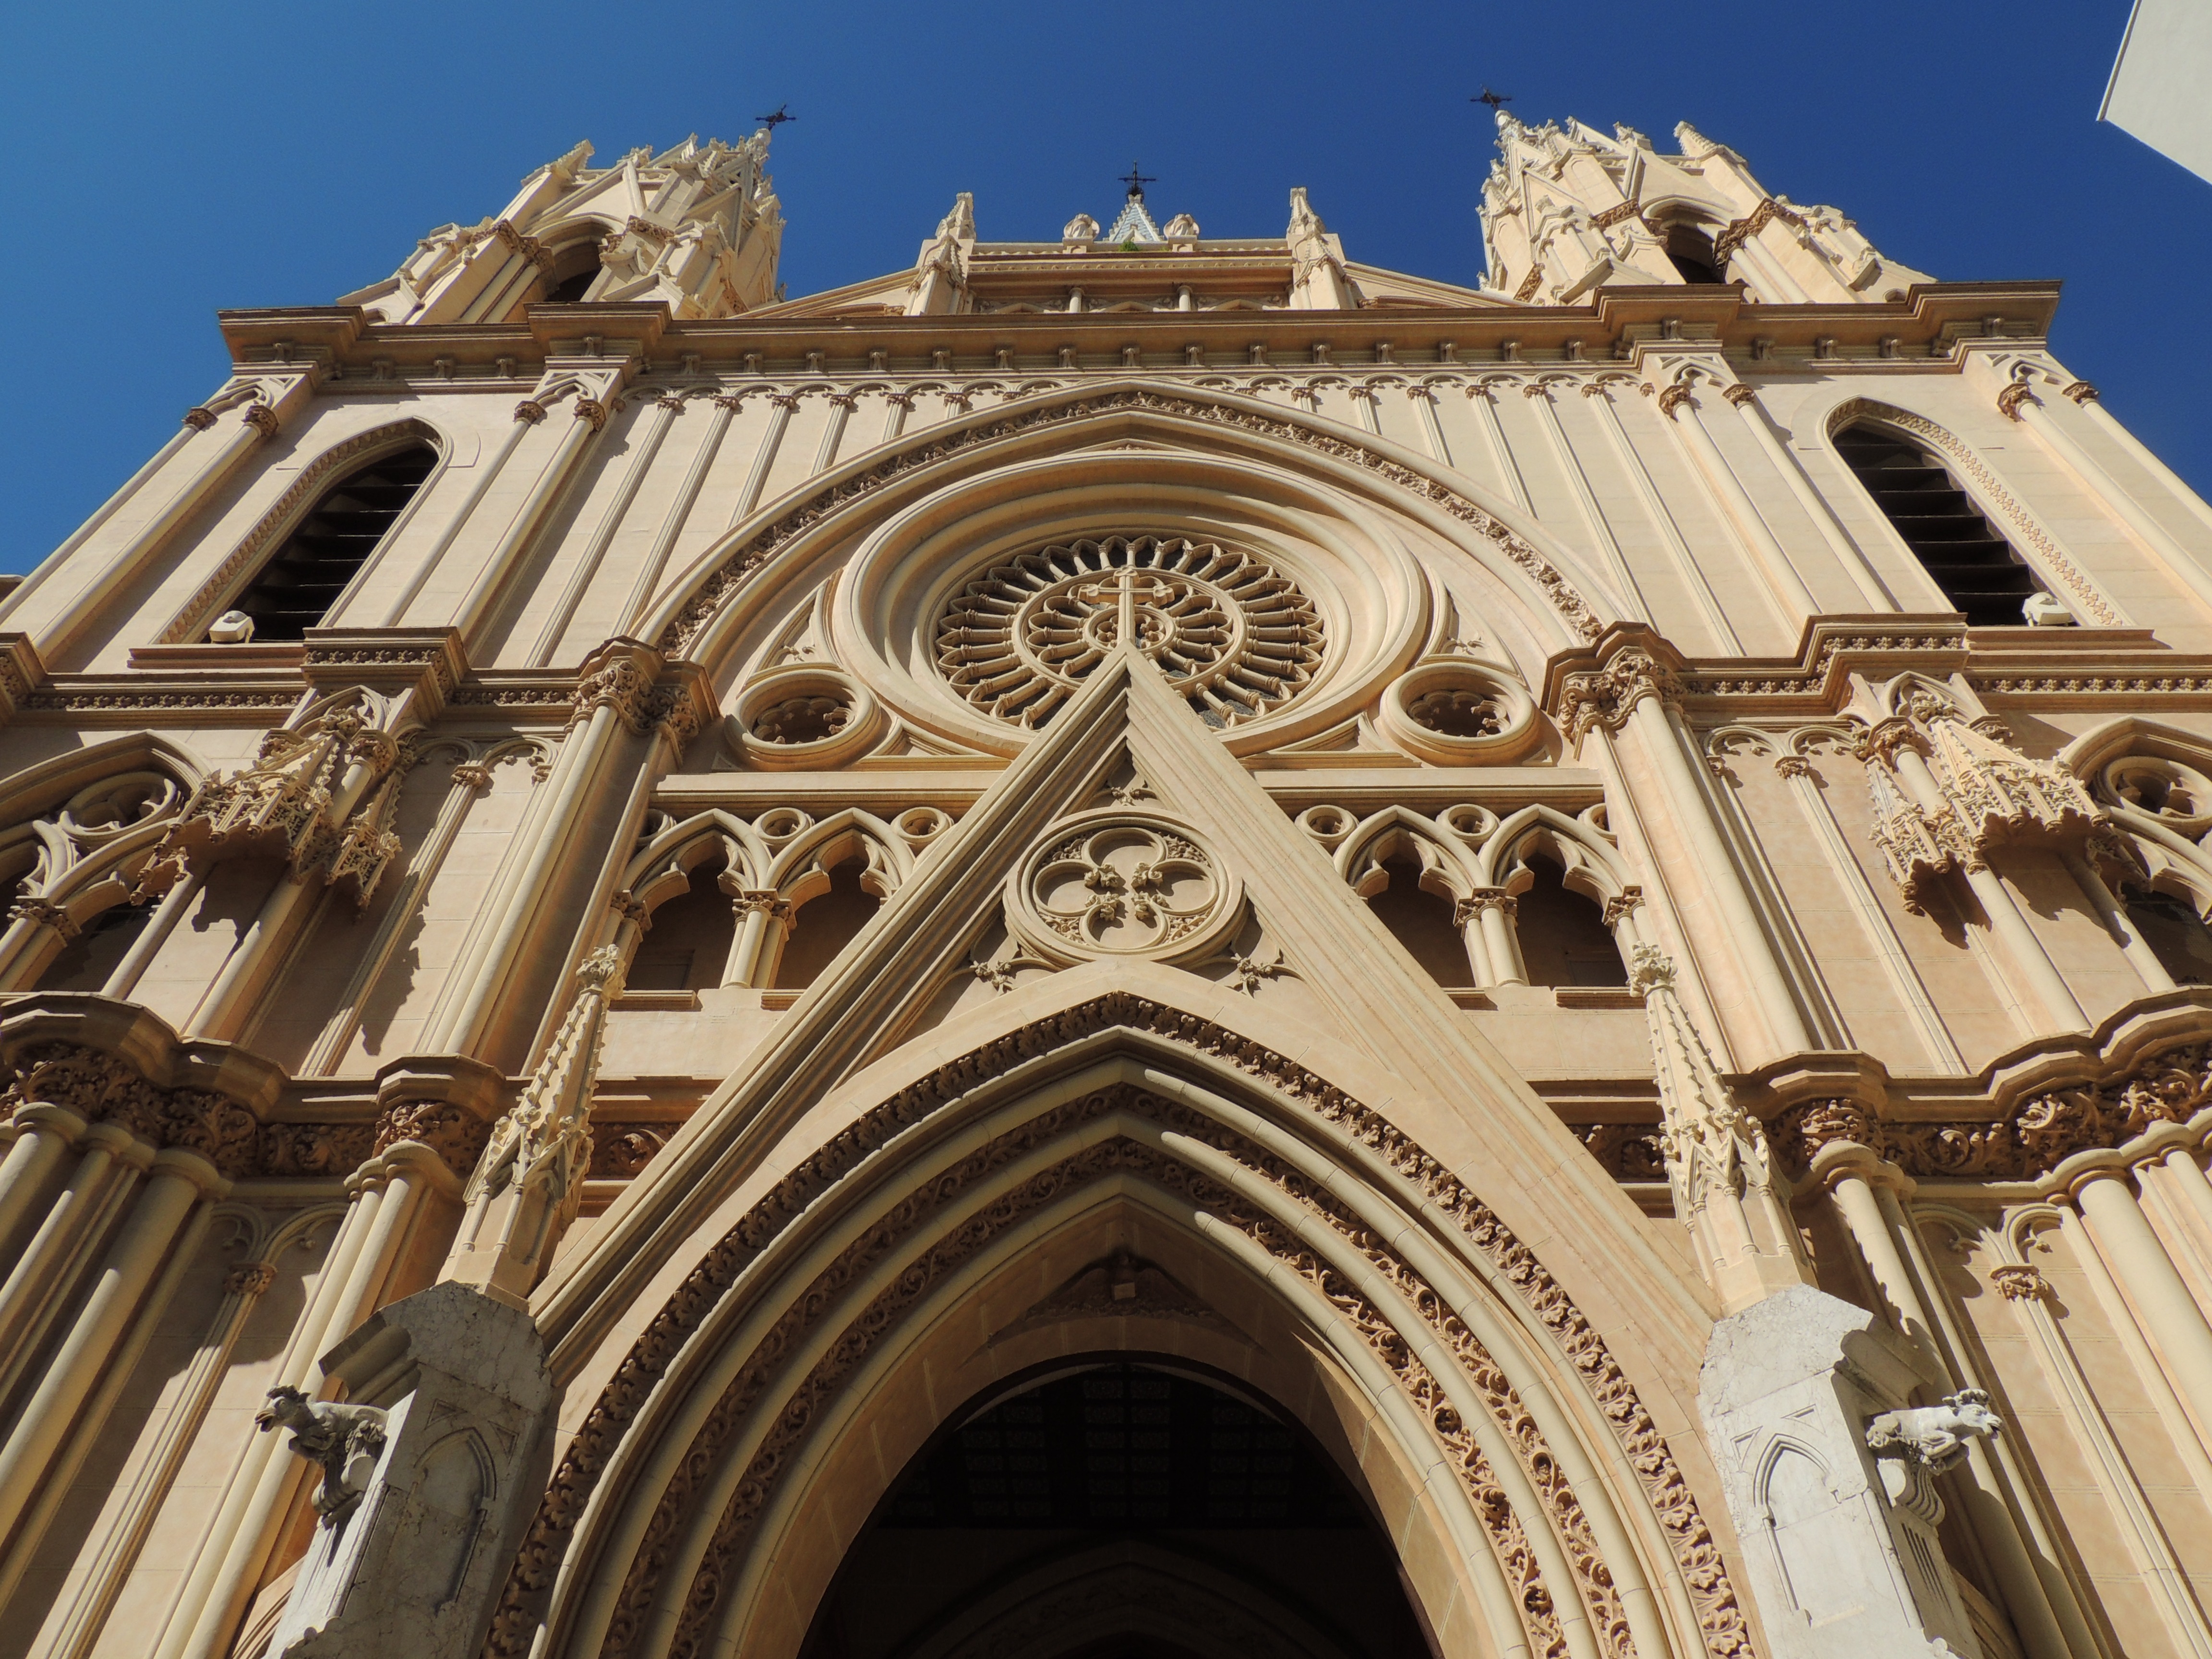
architecture, building, landmark, facade, church, cathedral, gothic, place of worship, baptistery, art, churches, synagogue, history, basilica, dome, gothic architecture, historic site, ancient history, ancient roman architecture, byzantine architecture